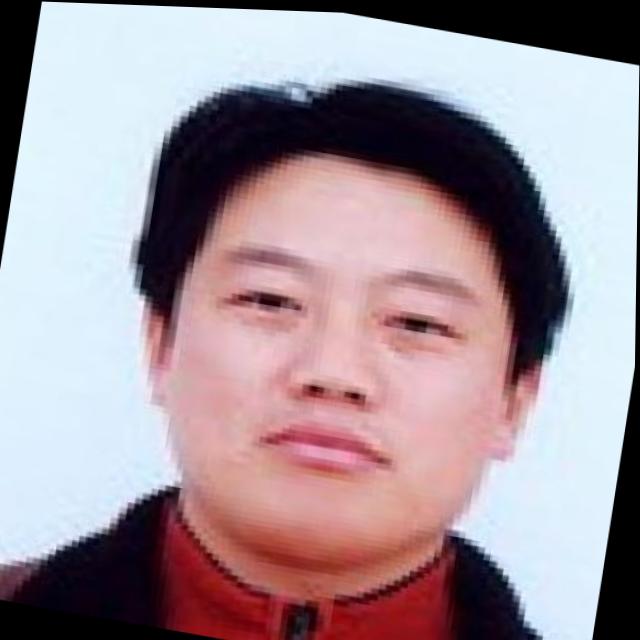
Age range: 21-44